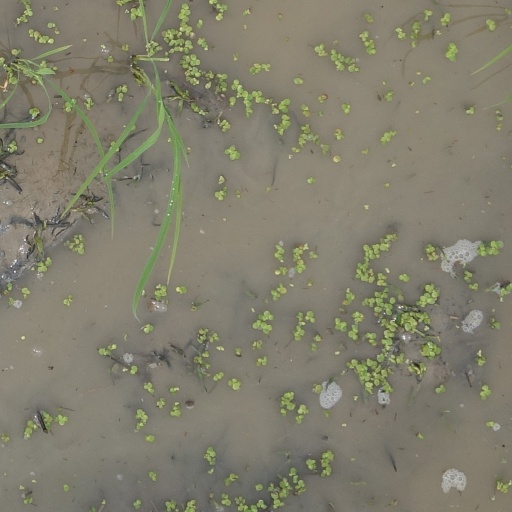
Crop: rice